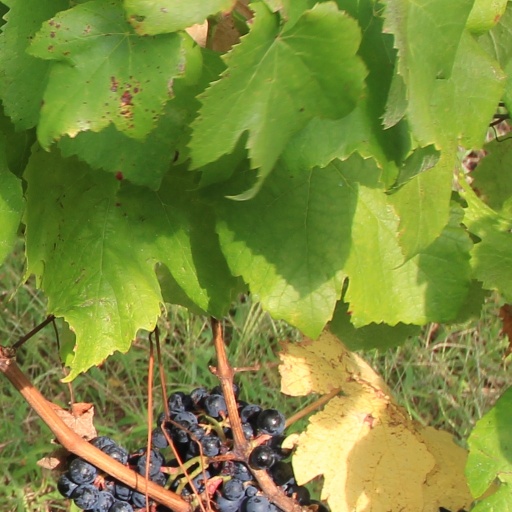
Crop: grape